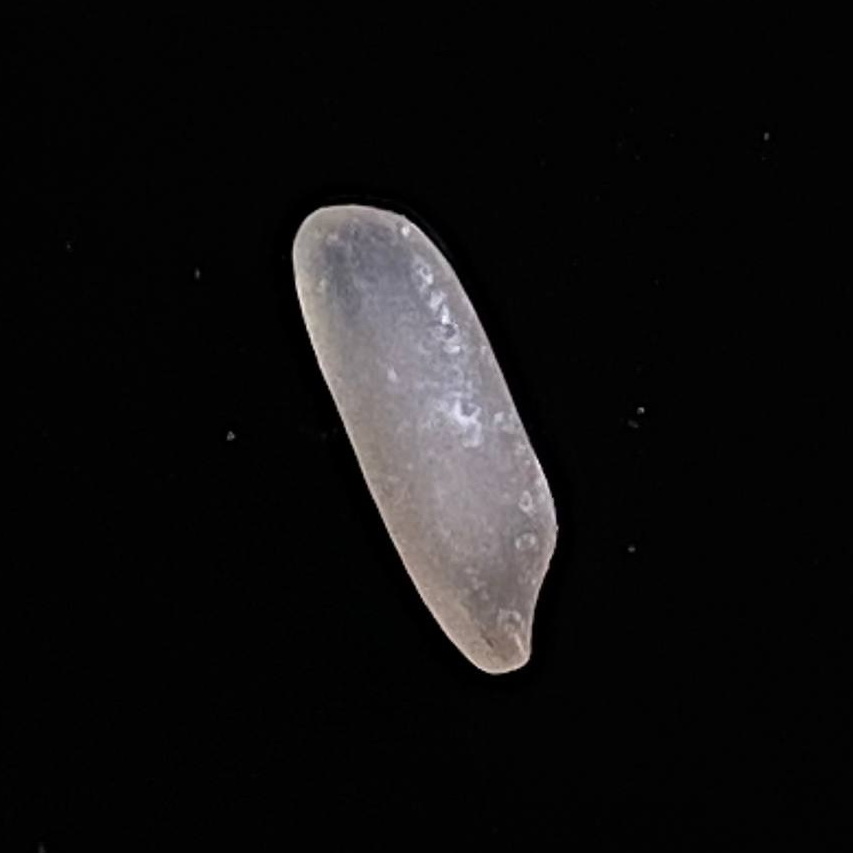
Rice variety: BR29